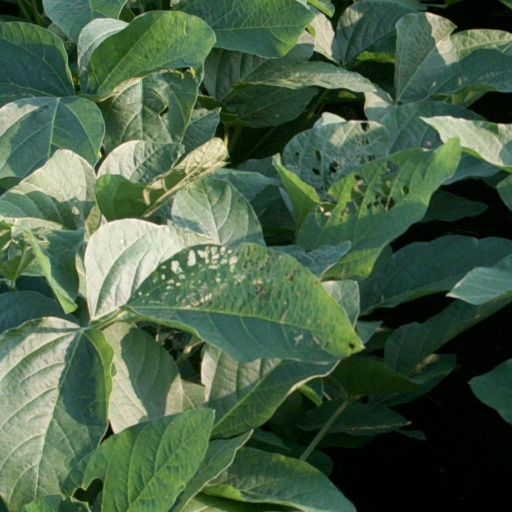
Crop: soybean